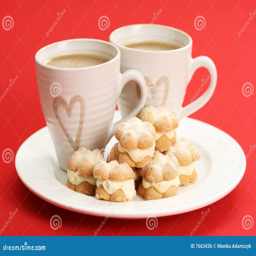
coffee cups of the love - hd wallpaper